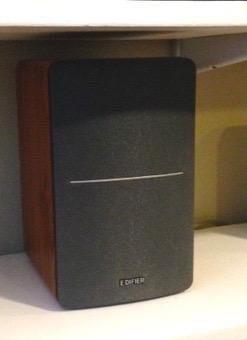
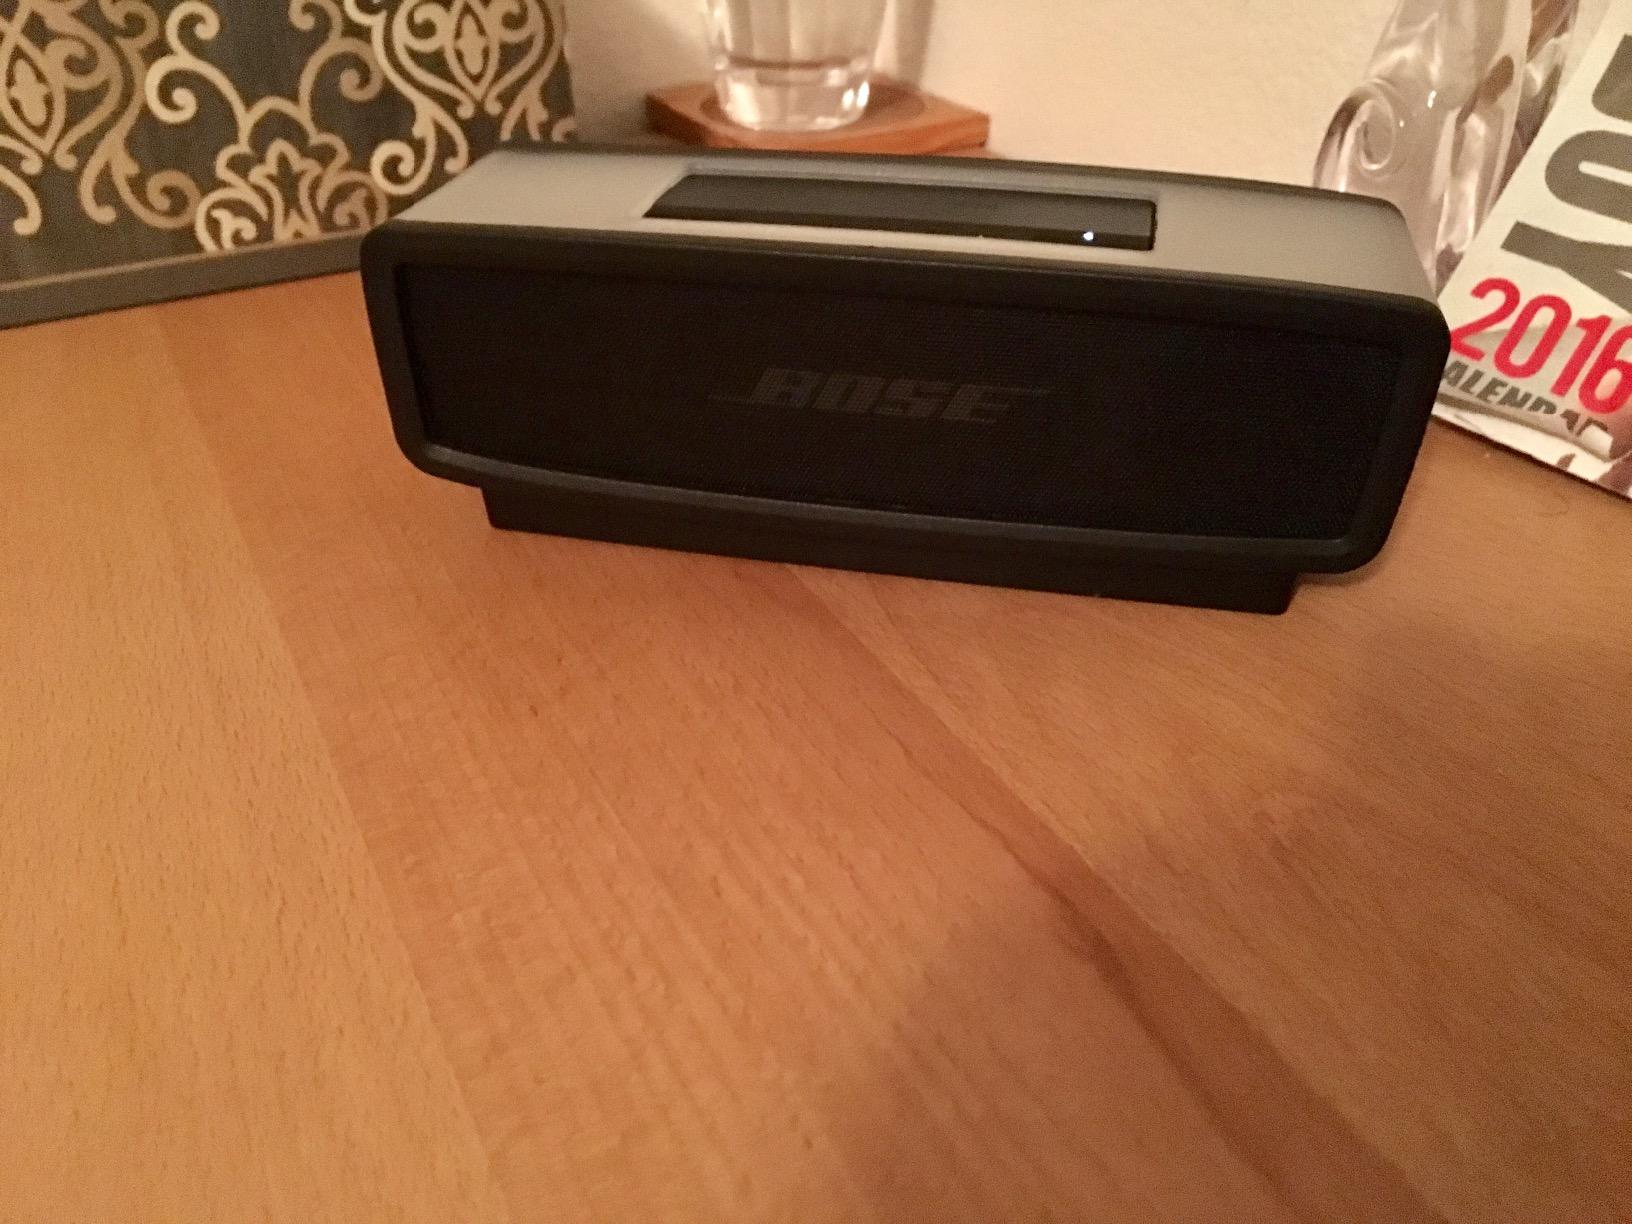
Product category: speaker
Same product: no